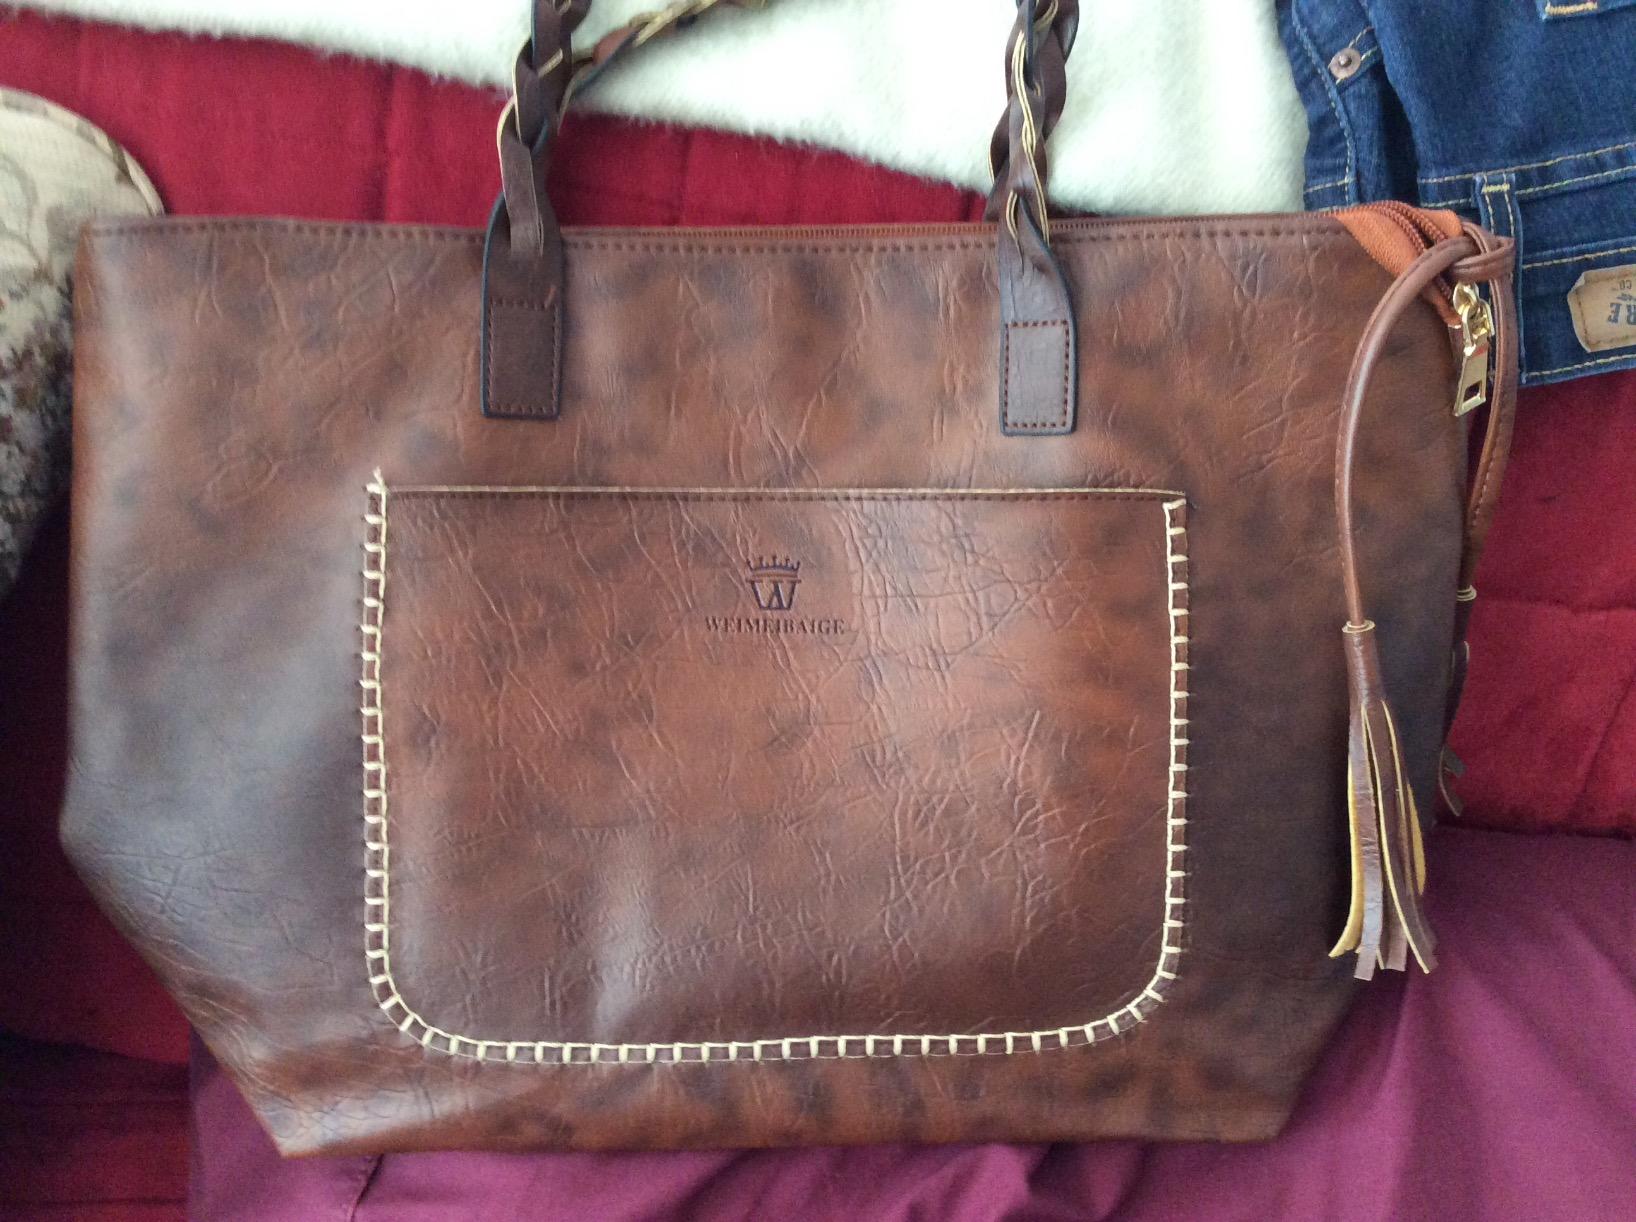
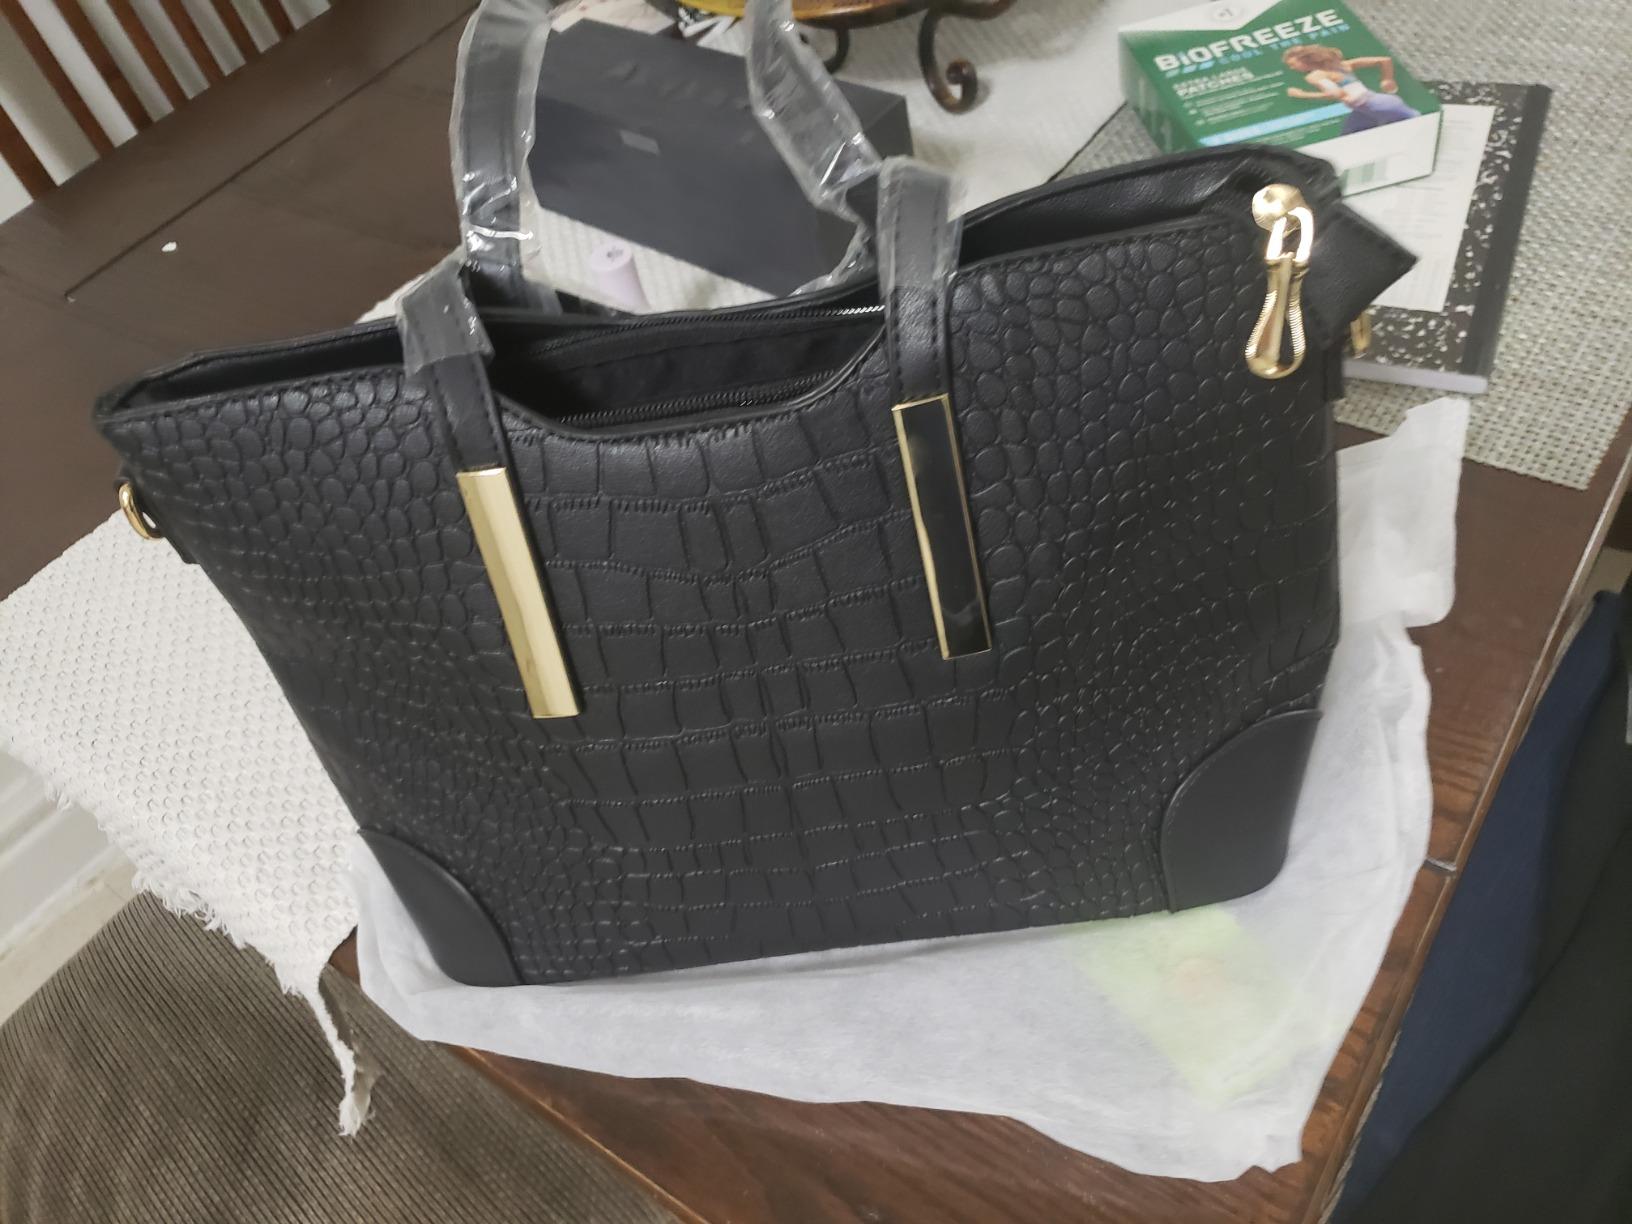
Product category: accessories_handbag
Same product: no